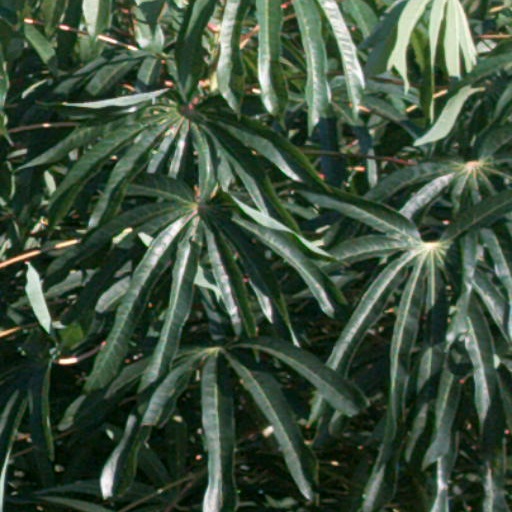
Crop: cassava